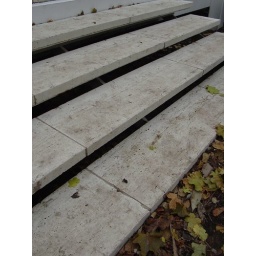
Mies van der Rohe's Farnsworth house in Plano, IL